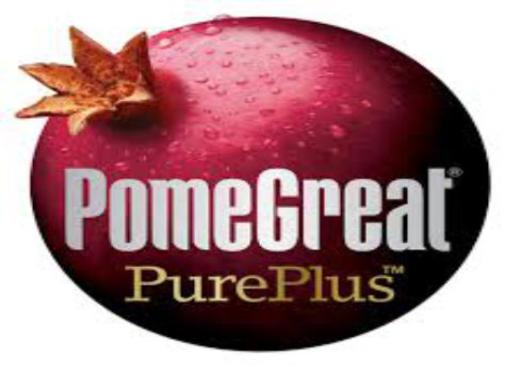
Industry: Food